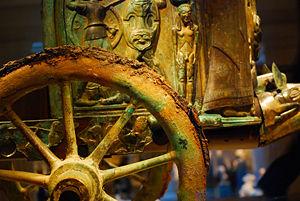
Le seul char étrusque, appelé aussi char de Monteleone, retrouvé intact date de l'an 530 av. J.-C. et est conservé au Metropolitan Museum of Art de New York. Sur environ 300 chars antiques dont l'existence est connue, seul six sont raisonnablement complets, le char étrusque de Monteleone est le mieux préservé et le plus complet de tous. Carlos Picón, conservateur du département Gréco-romain du Met, le désigna comme « la plus grande pièce de bronze étrusque du monde ».
Les Étrusques sont un peuple qui a vécu dans le centre de la péninsule italienne depuis la fin de l'âge du bronze jusqu'à la prise par les Romains de Velzna en 264 av. J.-C.